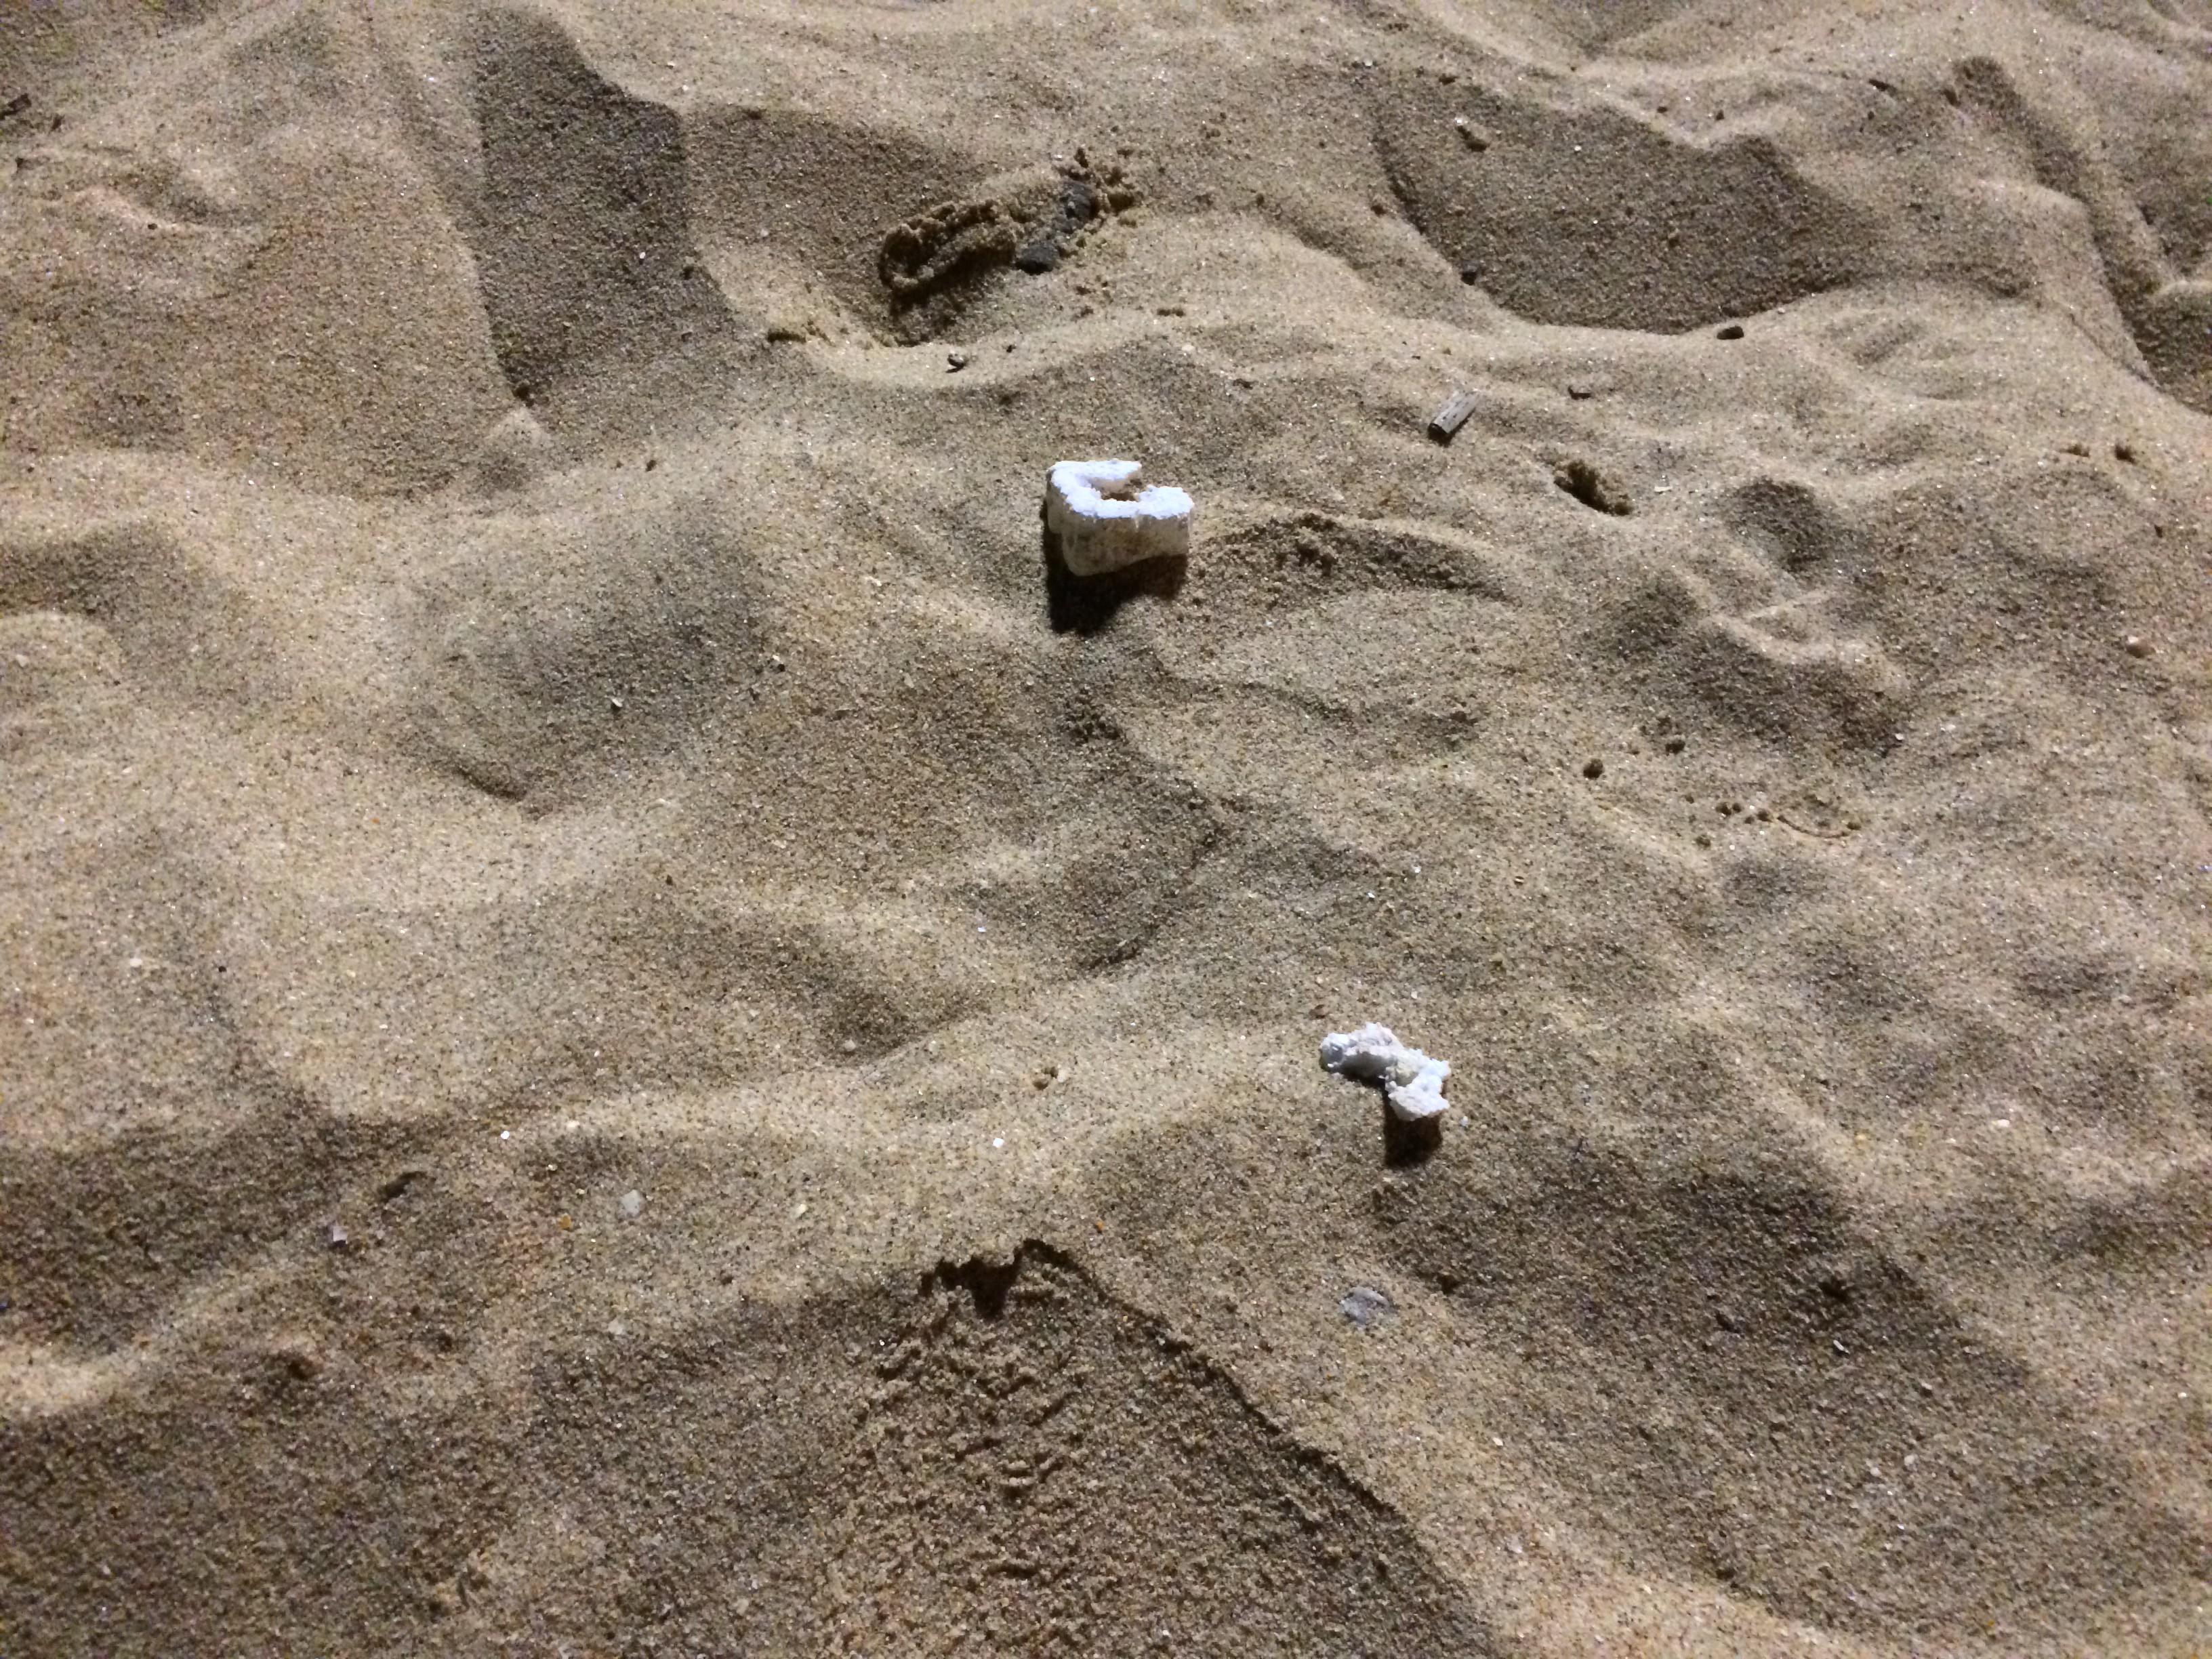
Object: Styrofoam piece (Styrofoam piece)

Object: Styrofoam piece (Styrofoam piece)